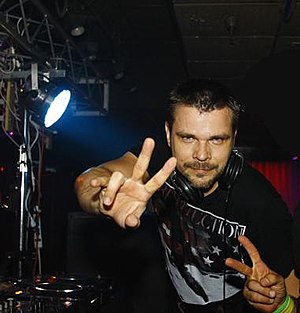
ATB
André Tanneberger, bedre kendt under sit kunstnernavn ATB, er en tysk dj og musikproducer. I følge DJ Magazines officielle liste over verdens bedste dj's, lå han i 2009 som #11.